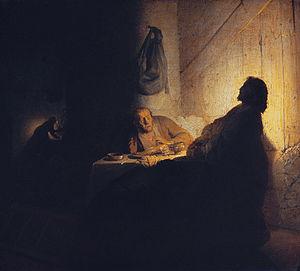
Les Pèlerins d'Emmaüs est une des plus célèbres œuvres du peintre Rembrandt. Cette œuvre a été peinte en 1648 et se trouve actuellement au Musée du Louvre, à Paris.